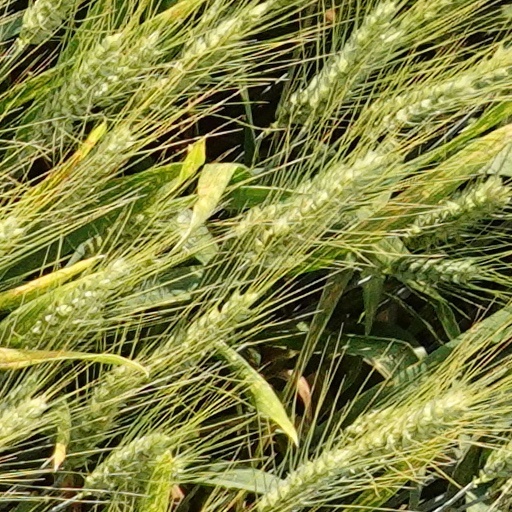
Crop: wheat